Ningde railway station

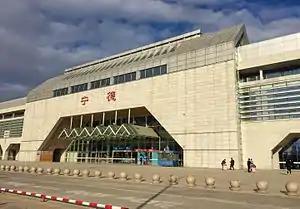
Station entrance

Ningde railway station is a railway station located in the Jiaocheng District of Ningde City, Fujian Province, China, on the Wenzhou–Fuzhou railway operated by the Nanchang Railway Bureau, China Railway Corporation. It opened on 1 October 2009. Ningde became a junction station with the opening of the Quzhou–Ningde railway on 27 September 2020.